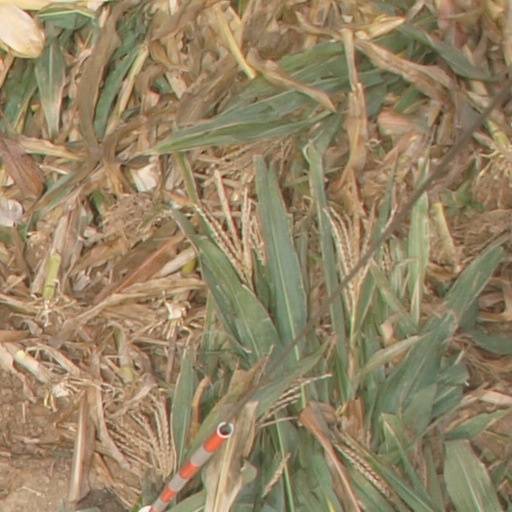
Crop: maize; corn